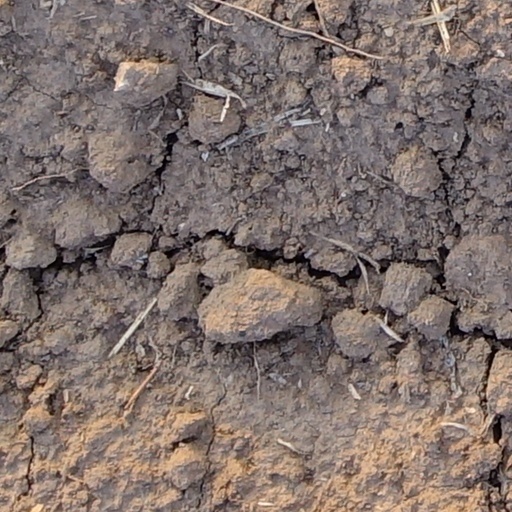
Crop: wheat